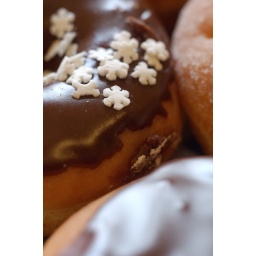
I sat the plate near the sunlight coming in the door, and had Ben hold a white cloth to diffuse the sunlight.